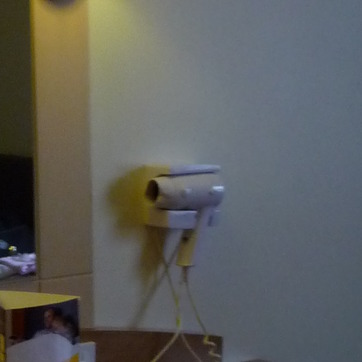
Material: plastic